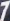
Number: 7